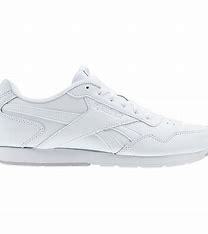
Brand: Reebok
Model: Royal Glide